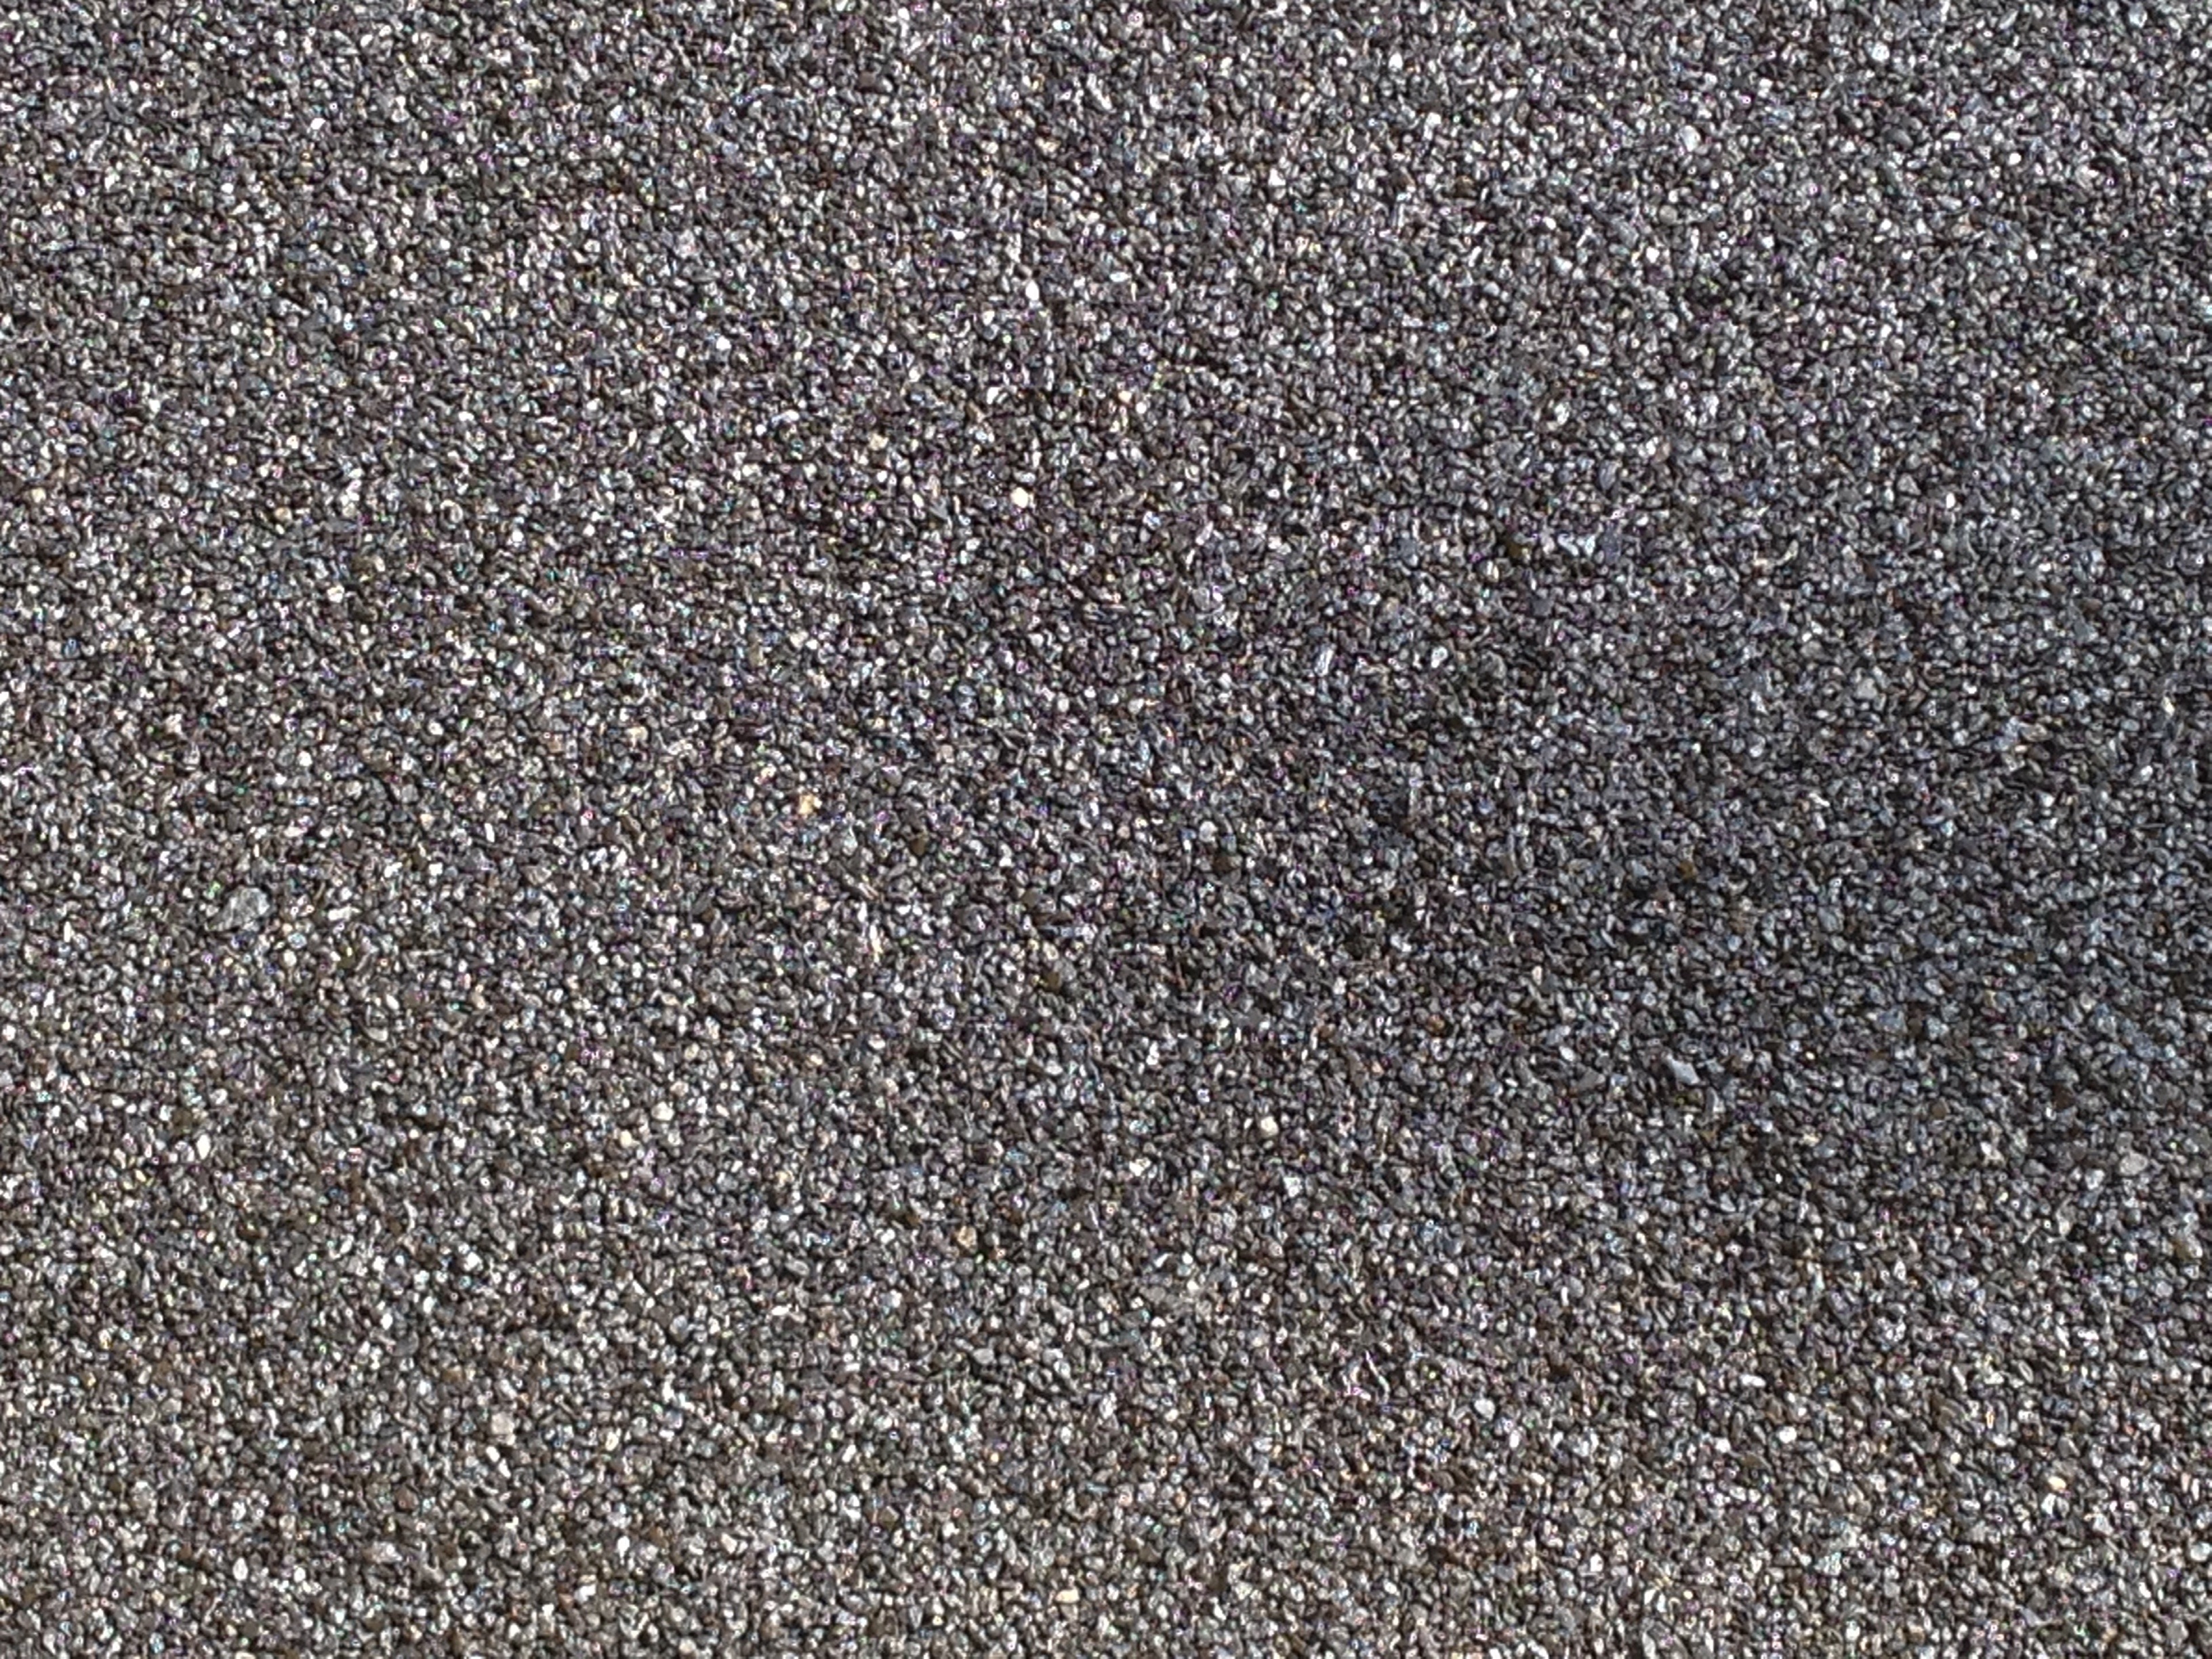
sand, road, floor, stone, asphalt, soil, material, grey, gravel, backgrounds, flooring, road surface